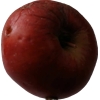
Label: Apple 17